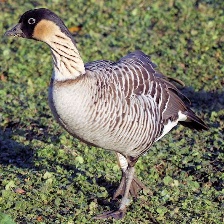
Species: HAWAIIAN GOOSE
Scientific name: BRANTA SANDVICENSIS
ImageNet parent category: goose